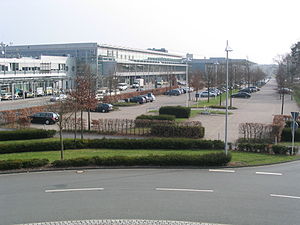
Flughafen Münster/Osnabrück
Münster Osnabrück International Airport, også benævnt Flughafen Münster/Osnabrück, er en international lufthavn, 8 km øst for Greven, 5 km vest for Ladbergen, 25 km nord for Münster, 35 km syd/vest for Osnabrück, i Kreis Steinfurt, i delstaten Nordrhein-Westfalen, Tyskland.